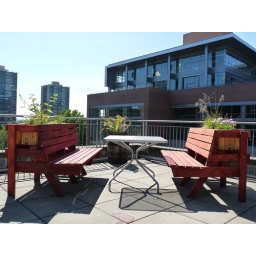
A green roof on the 4th floor of the Urban Studies building at Portland State University in Portland, Oregon.